Dots and Dashes

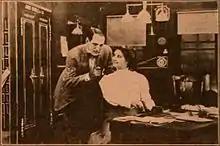
A surviving film still

Dots and Dashes is a 1910 American silent short drama produced by the Thanhouser Company. May Wilson is a telegraph operator and Jack Wilson is the head bookkeeper of the brokerage office. May teaches Jack how to use Morse code. At the end of the day is called to into the office and learns that something is wrong with the books and he quickly finds the guilty party and confronts him. While he leans into the safe, Bill pushes him inside and locks the safe before fleeing. May, who is waiting for Jack, goes to the office and searches for him. Hearing groans from the safe, she knows he is in danger and uses Morse code to learn the combination and free him. Later, Bill returns to the scene to see if Jack is dead. As he opens the door, the police pop out of the safe and arrest him. The film was released on September 30, 1910 and was met with mixed reviews for the improbable plot and the inaccurate Morse code being tapped out on screen. The film is presumed lost.